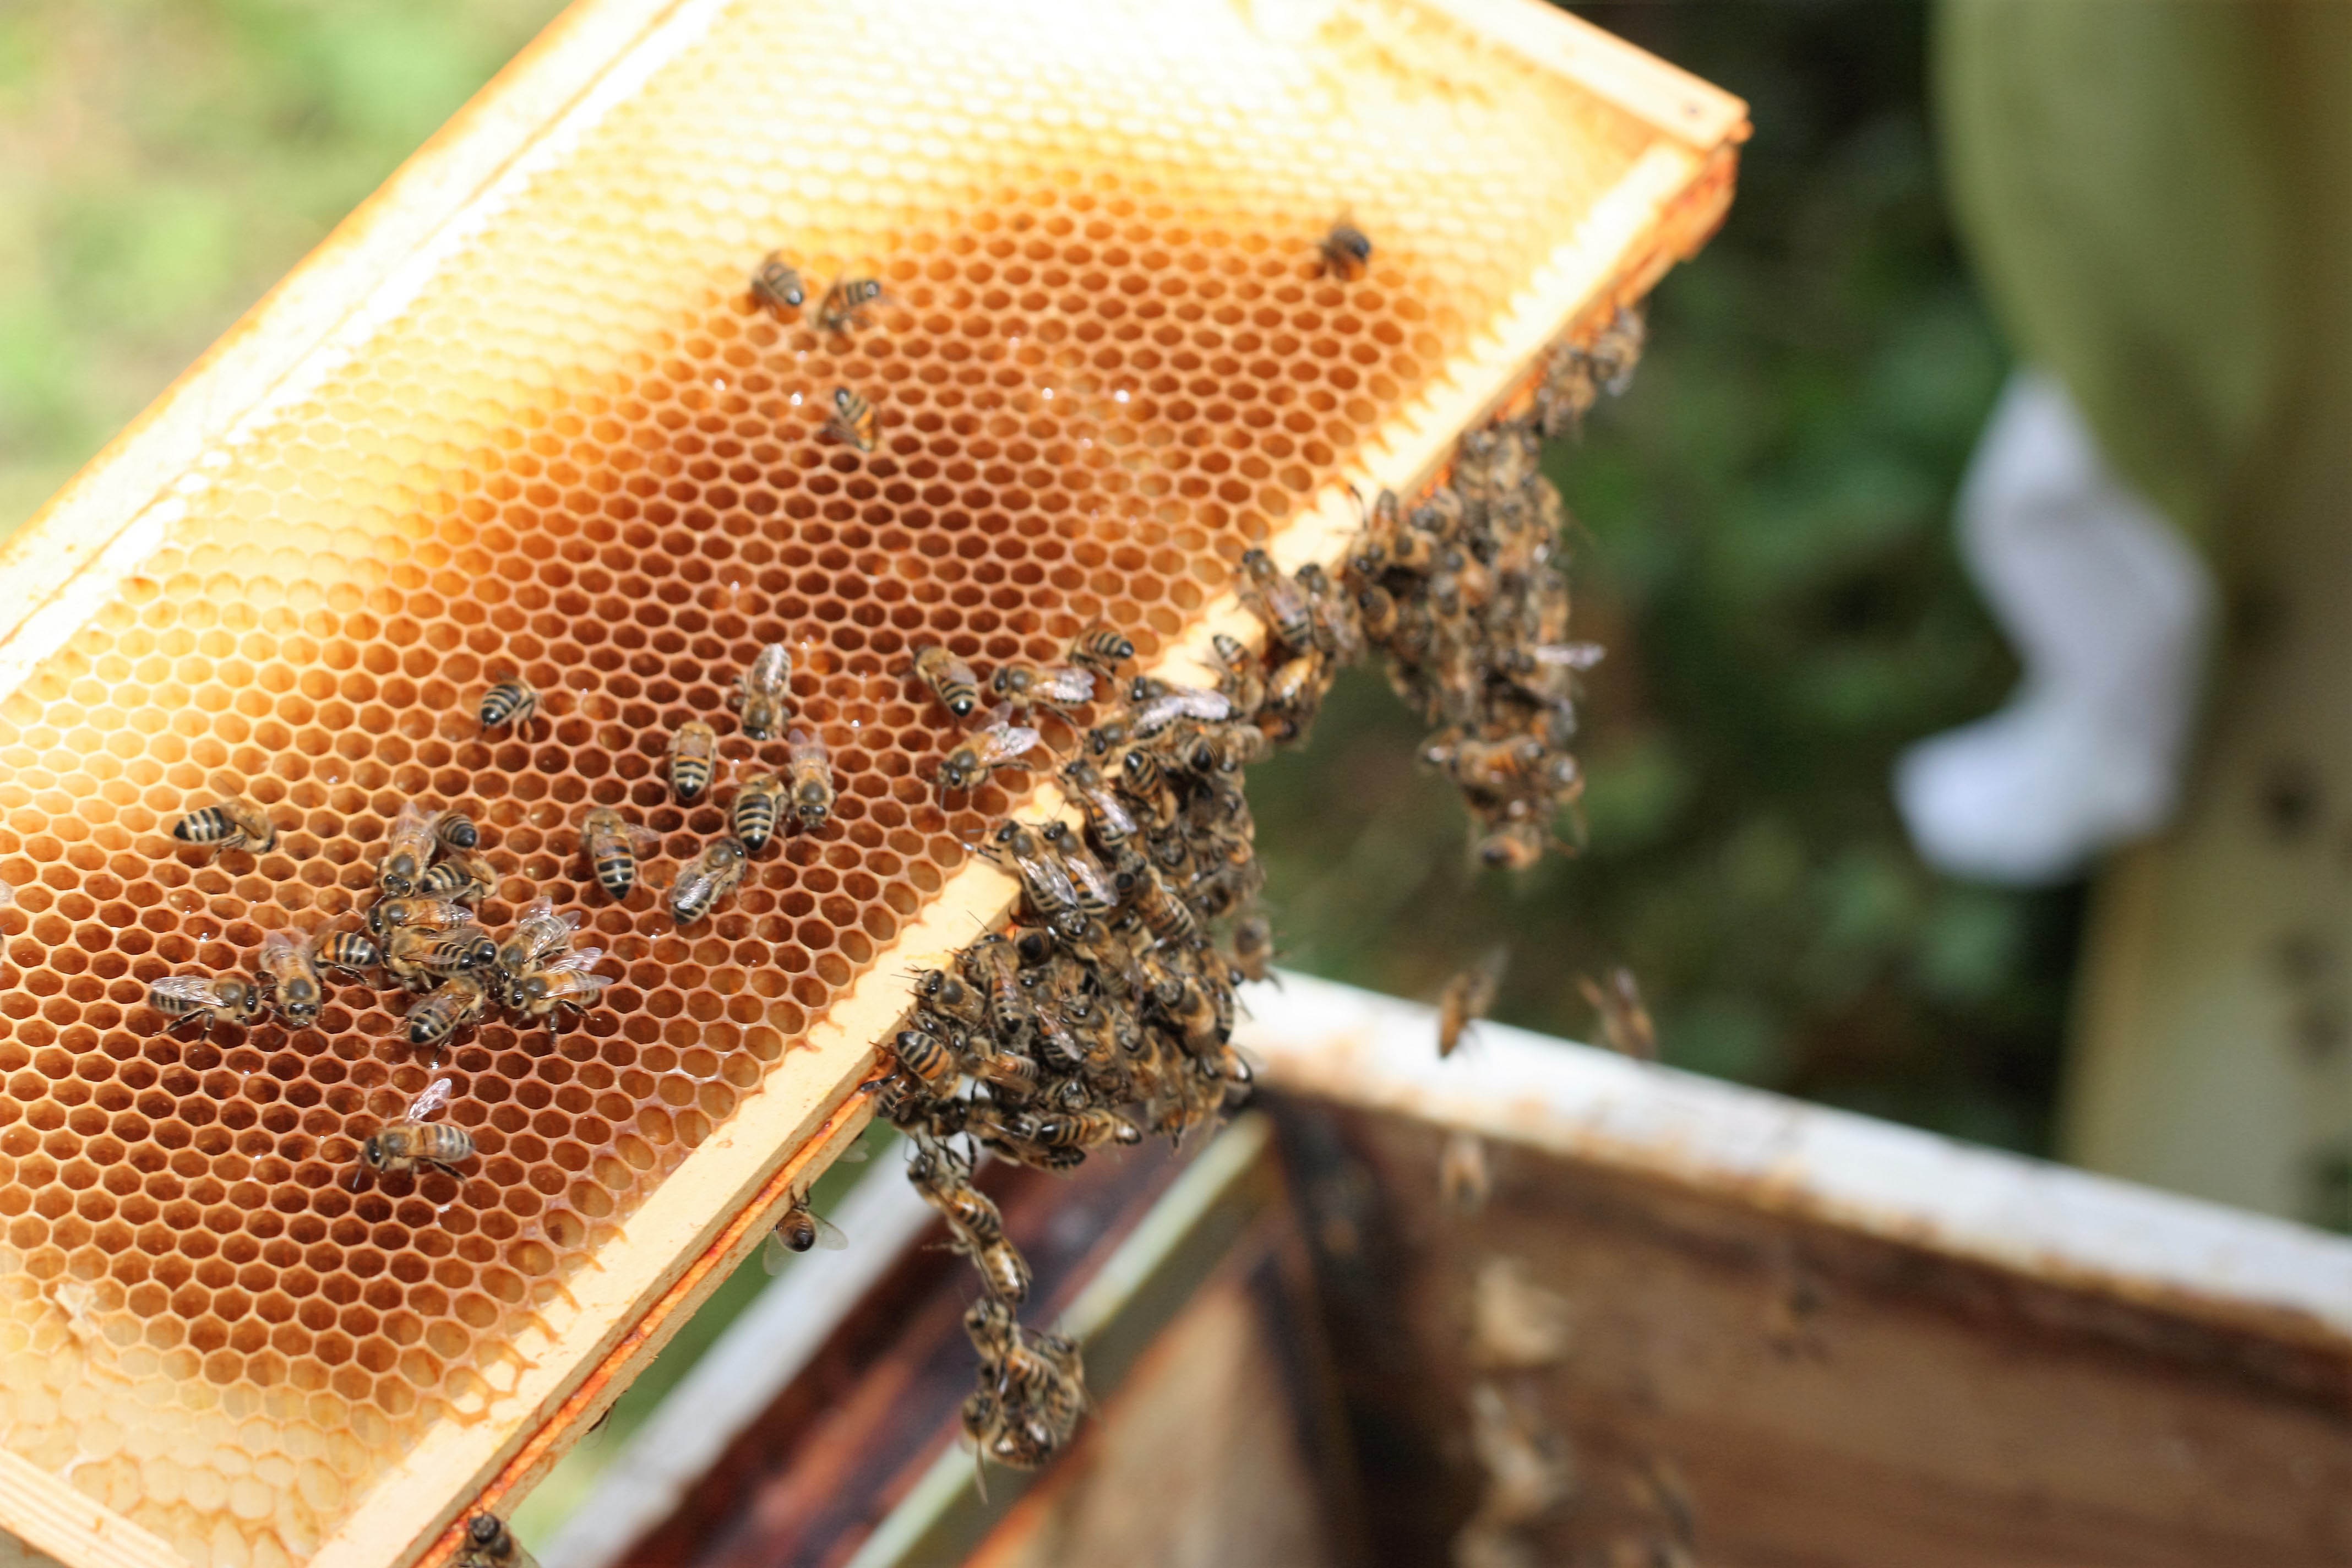
pattern, insect, fauna, invertebrate, design, bee, honeycomb, macro photography, arthropod, honey bee, pollinator, membrane winged insect